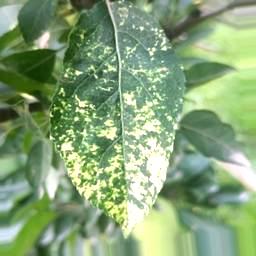
Label: Apple_Mosaic